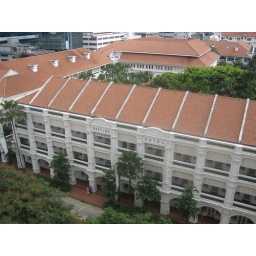
I was in the modern bit next door and it was mish and the view from my balcony made me grrr.